Toffa I

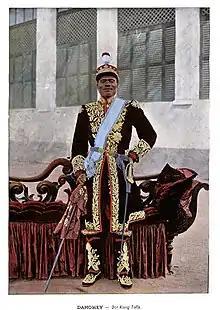
King Toffa 1890

King Toffa I (c.1850-1908) was a ruler of the kingdom of Họgbonu, or Ajase, an area of Benin which today is known as Porto-Novo.